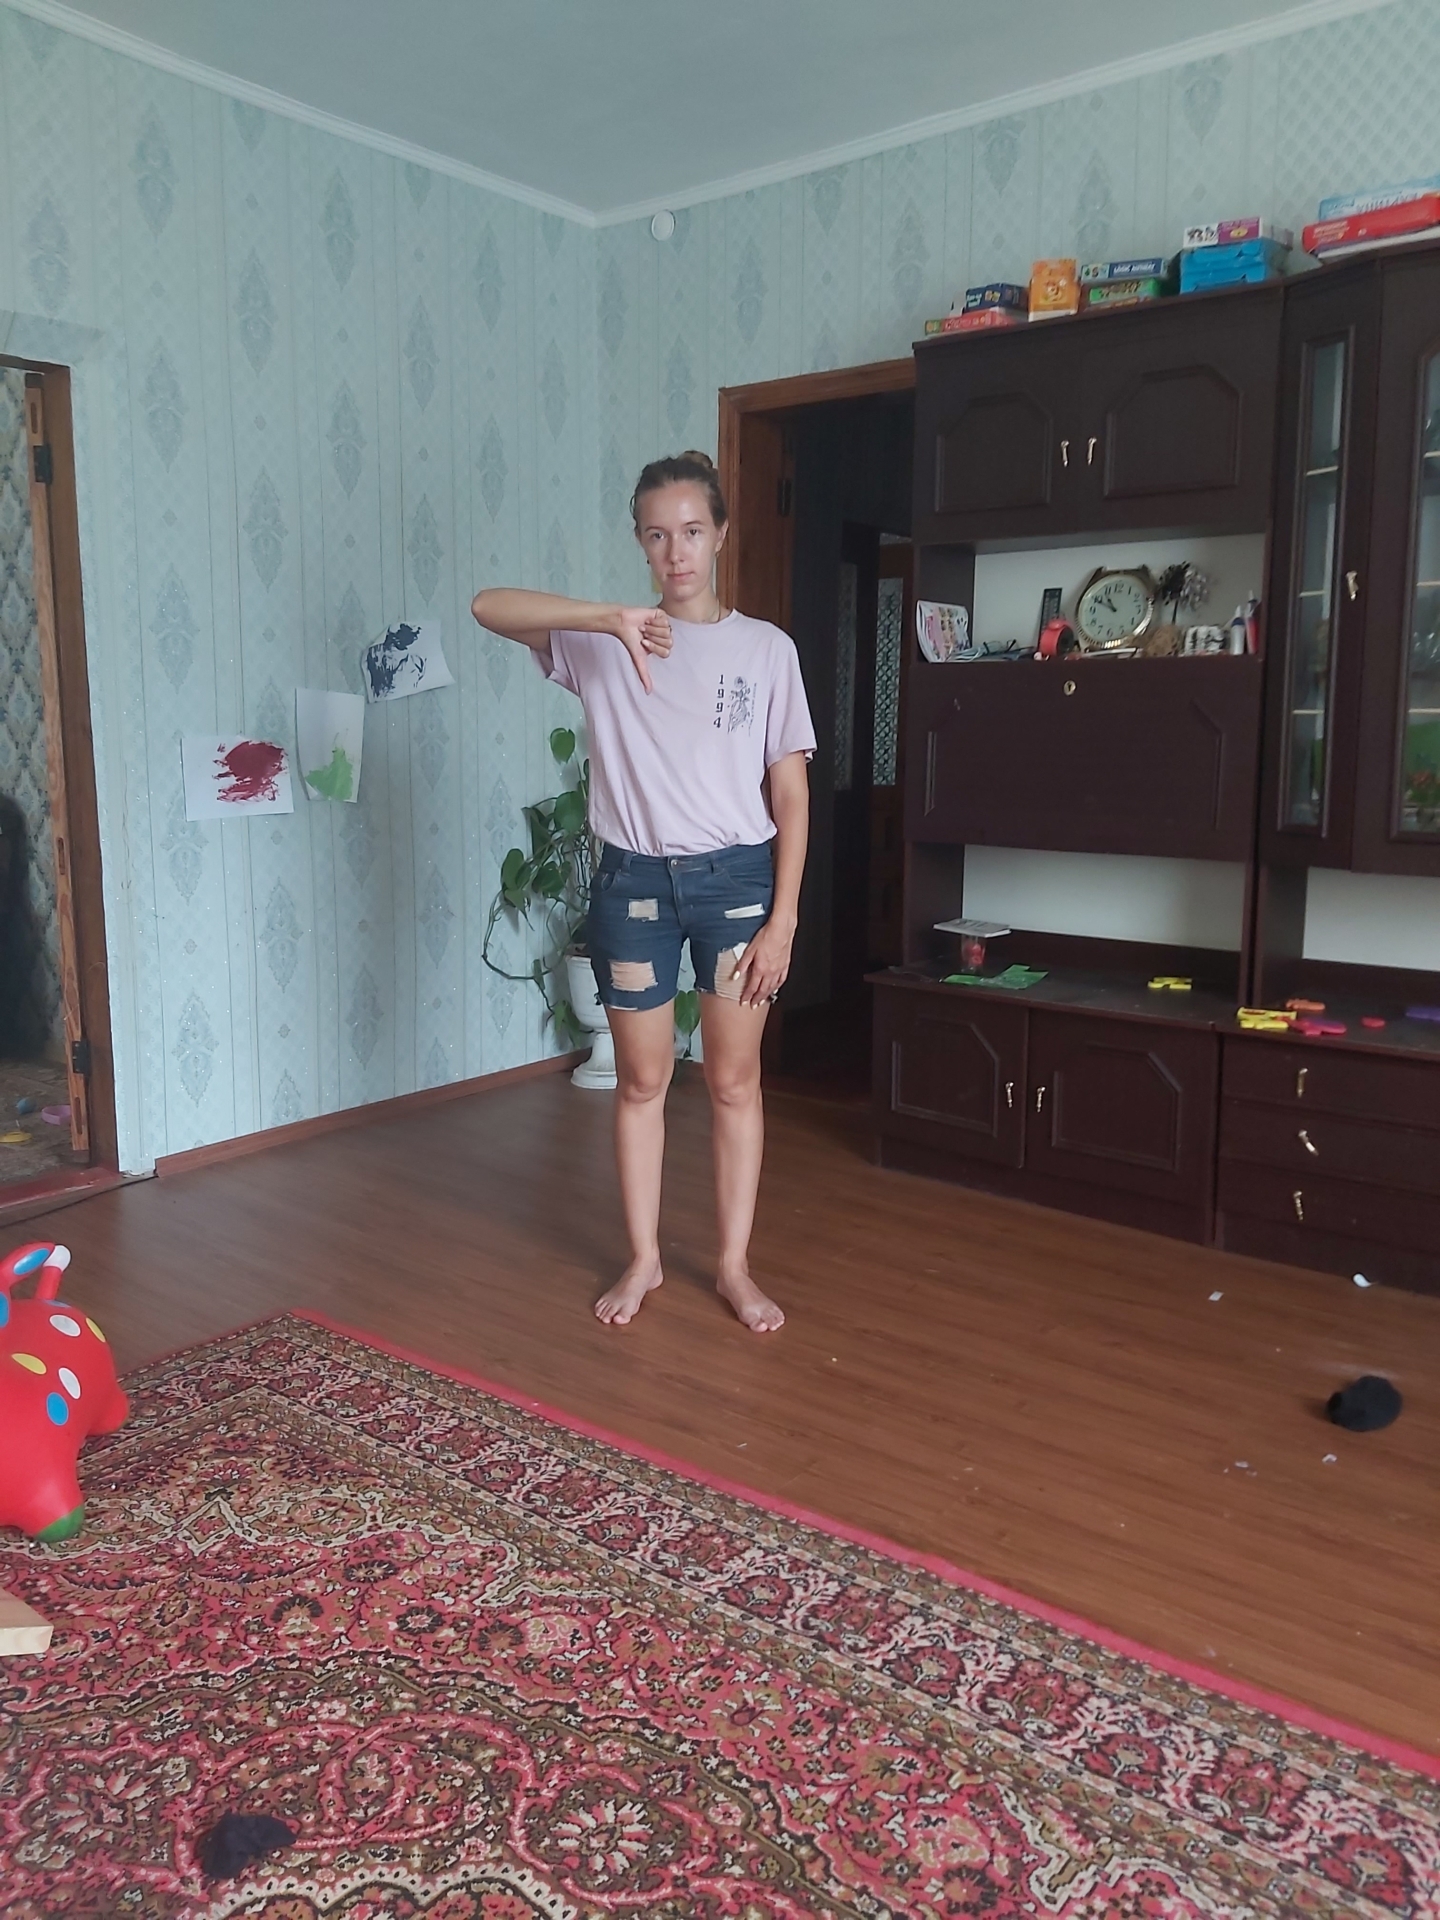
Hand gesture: dislike